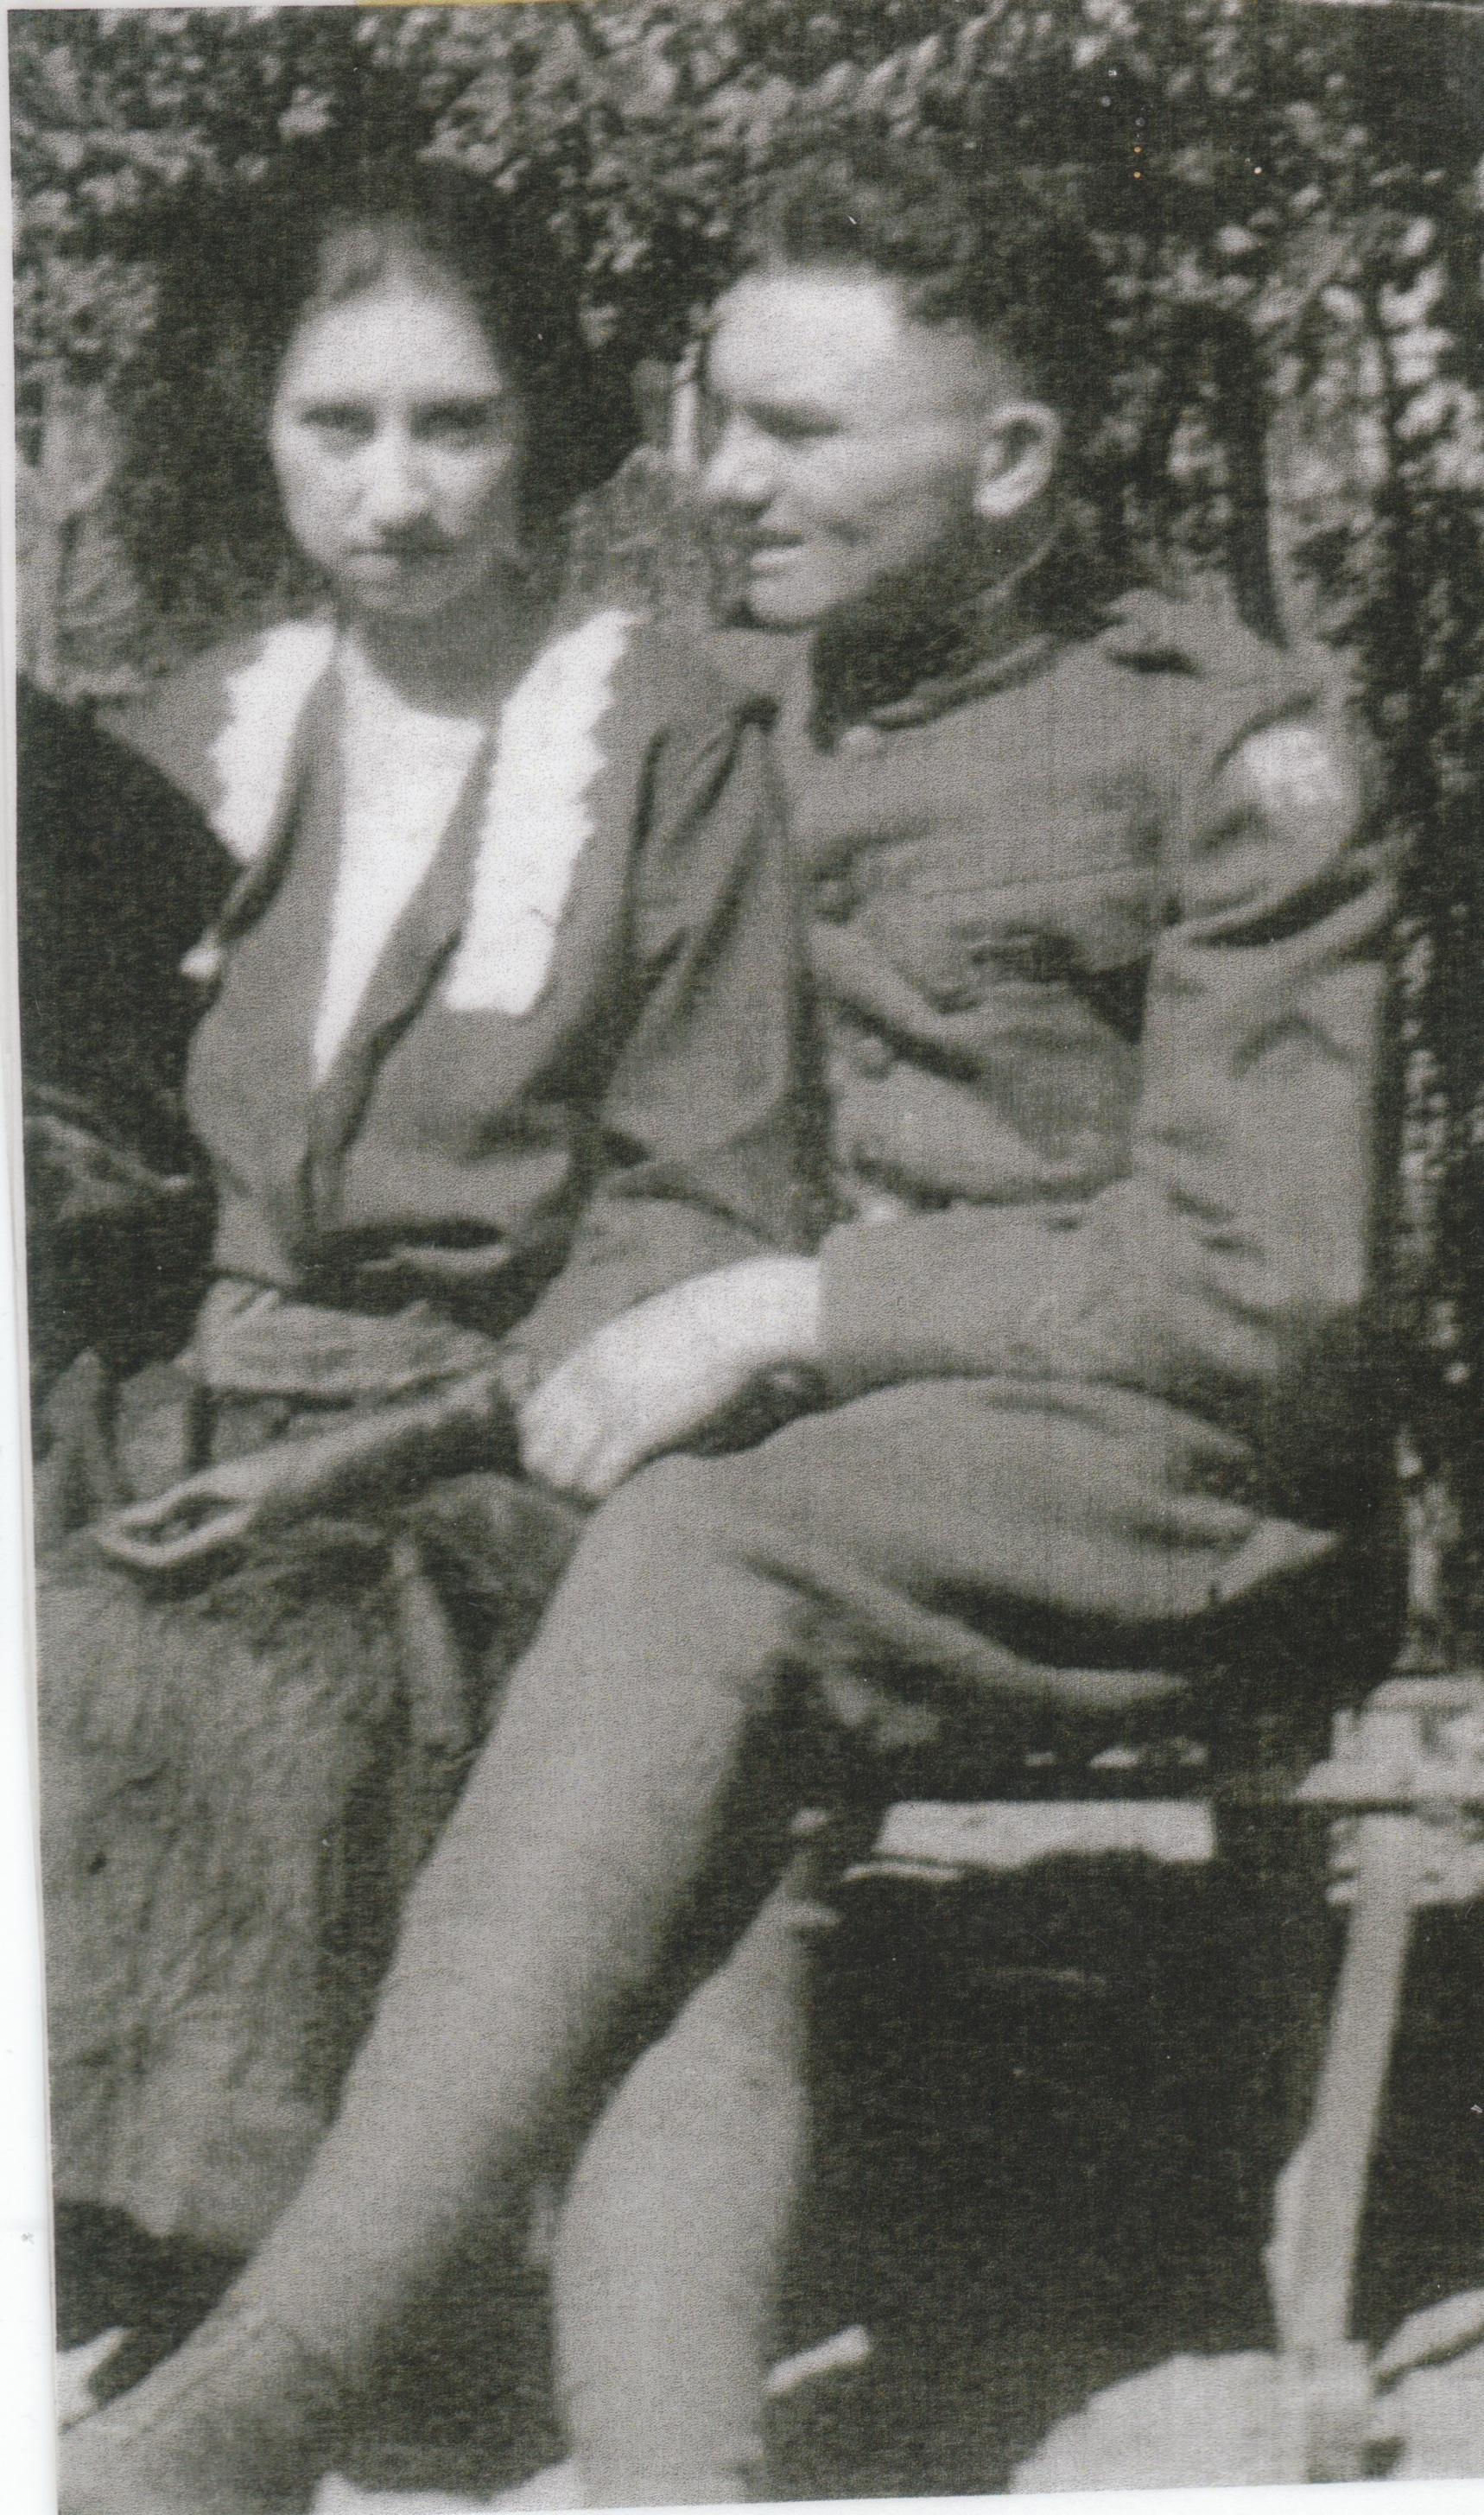
black and white, soldier, romantic, sketch, drawing, lovers, monochrome photography, human positions